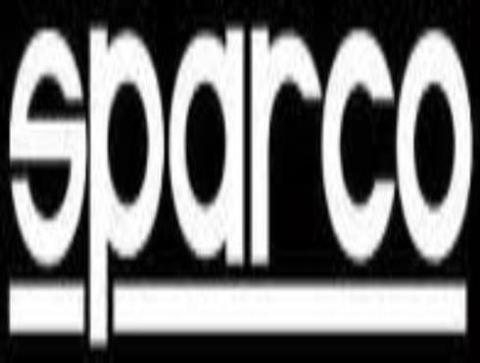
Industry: Clothes